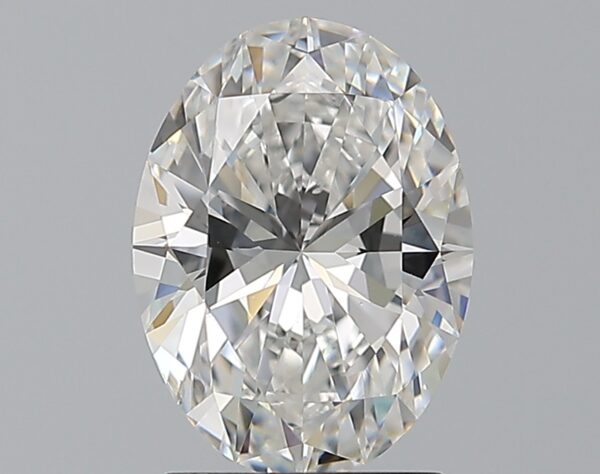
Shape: oval
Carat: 2.01
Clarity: VS2
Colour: E
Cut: EX
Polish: EX
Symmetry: EX
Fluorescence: N
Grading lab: GIA
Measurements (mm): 9.79 x 7.23 x 4.52